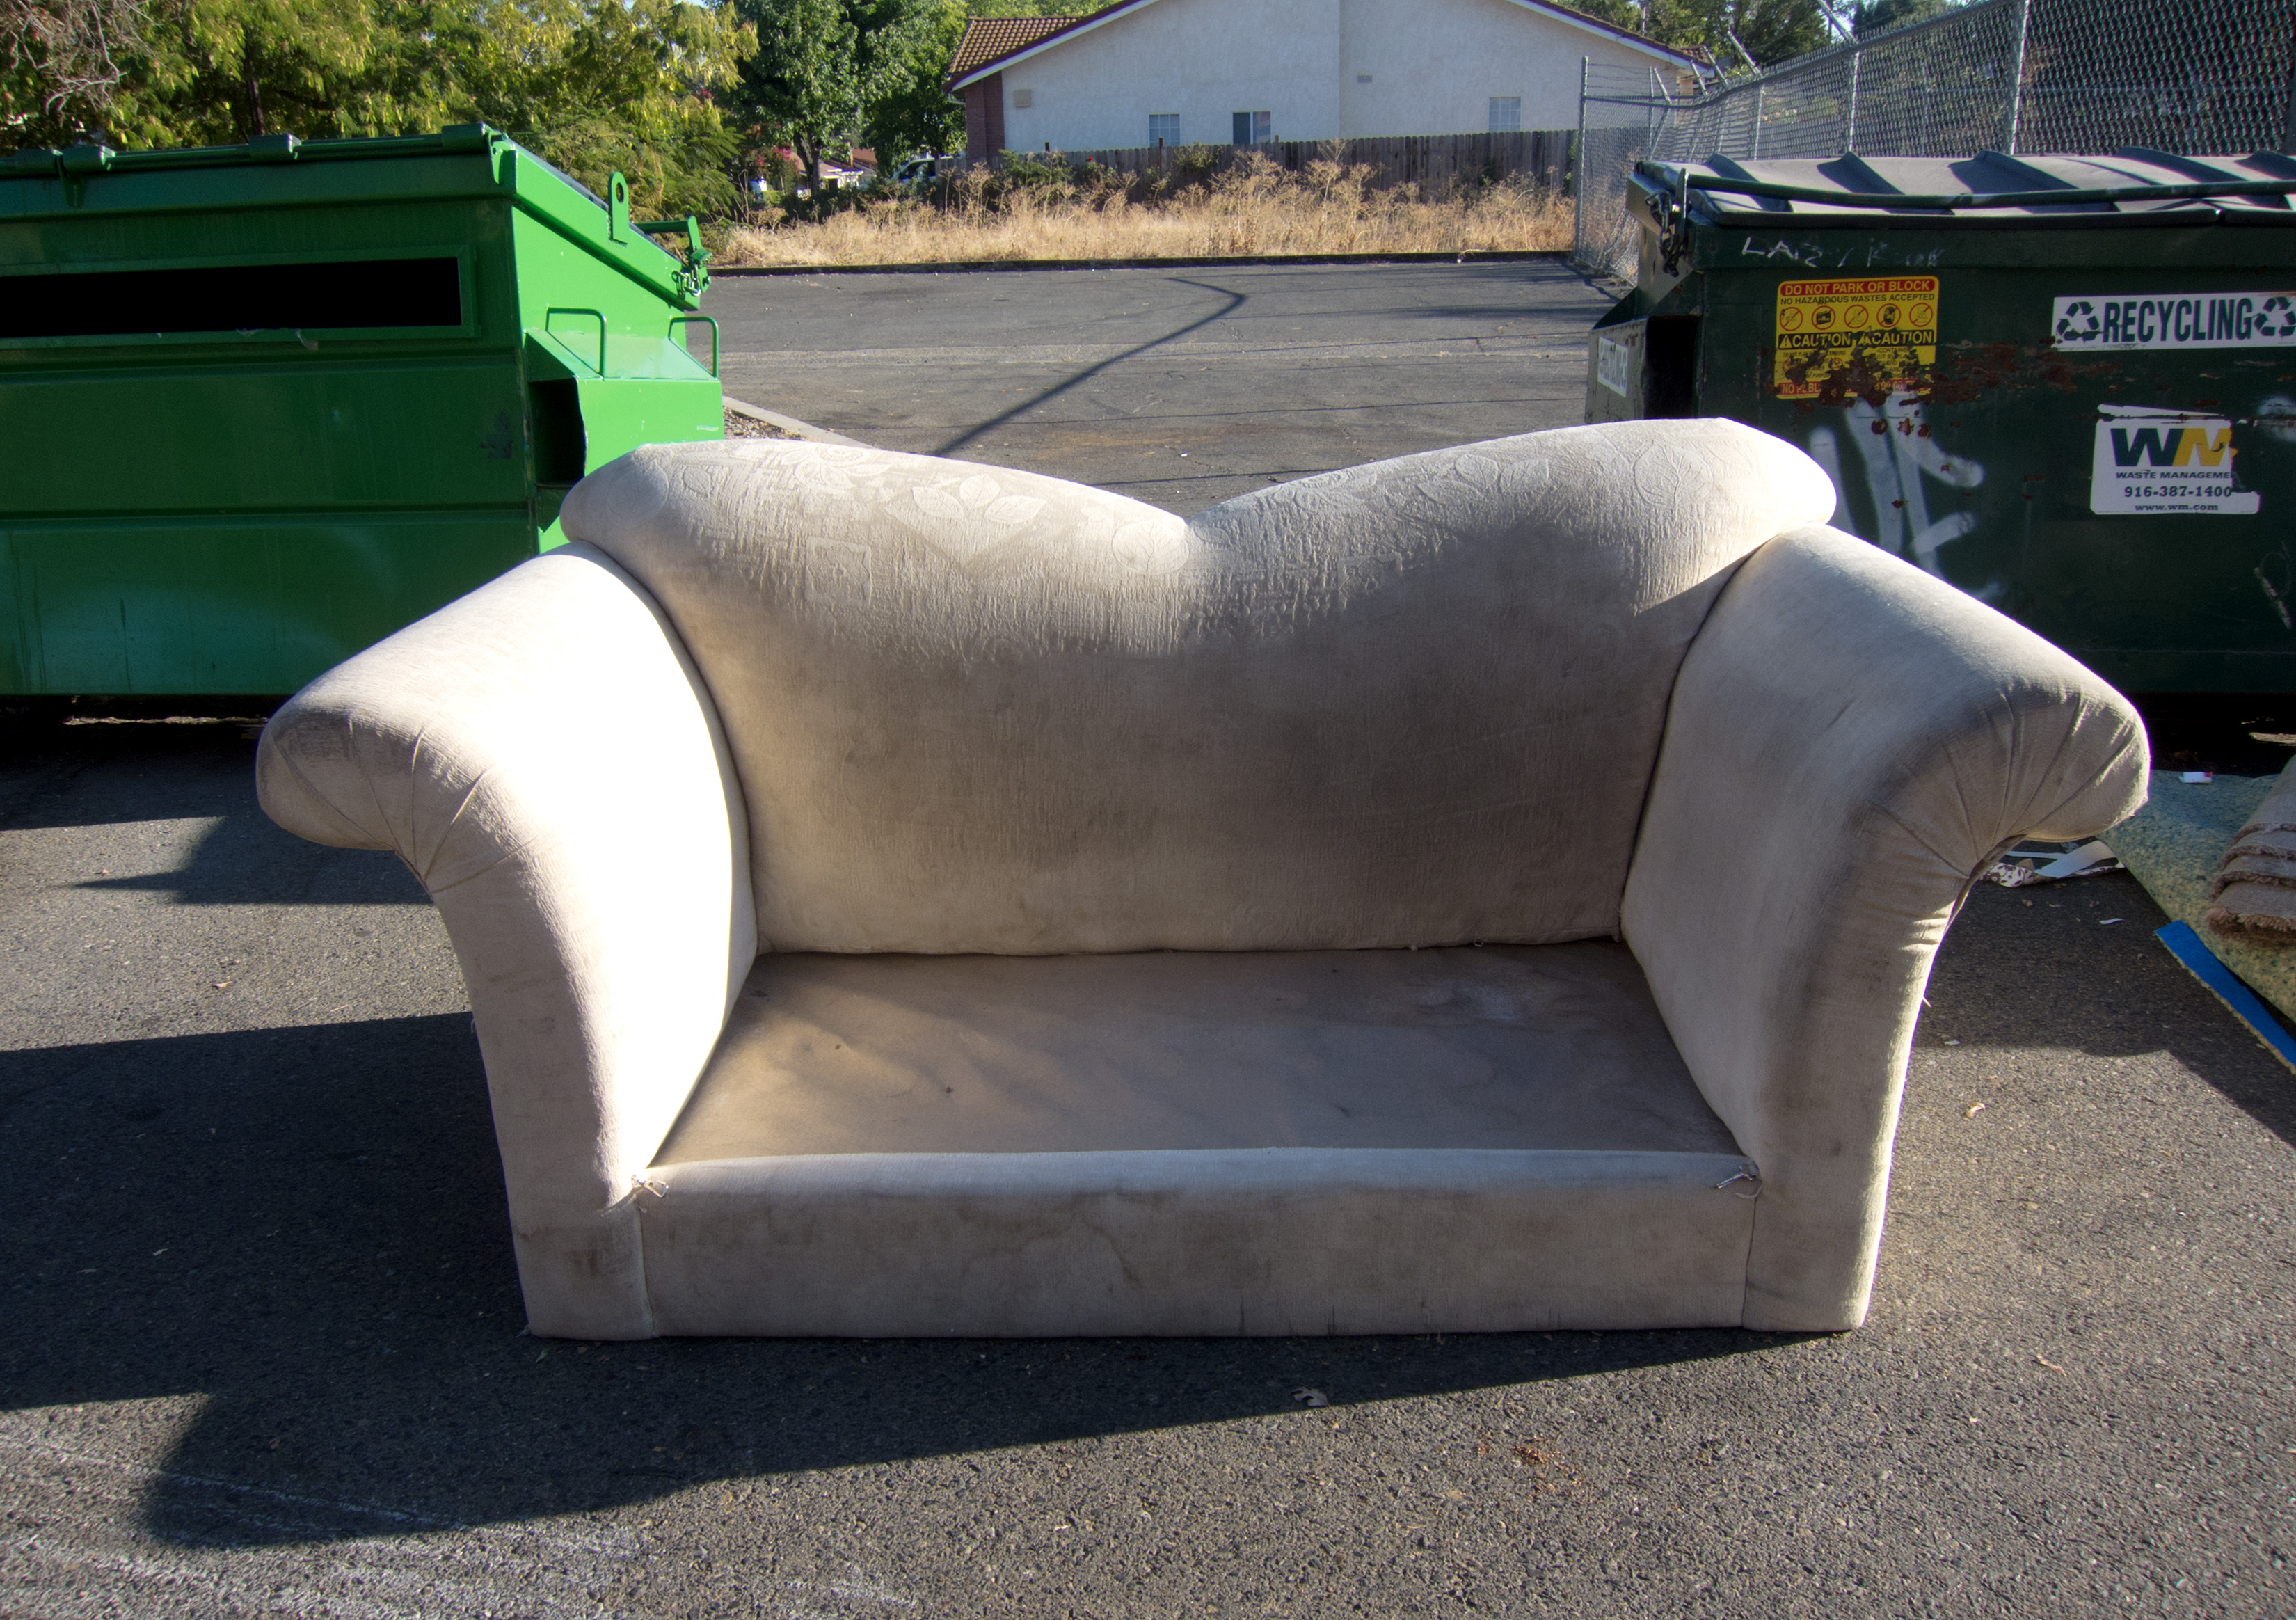
wheel, asphalt, vehicle, furniture, sofa, bumper, free, trash, garbage, loveseat, automotive exterior